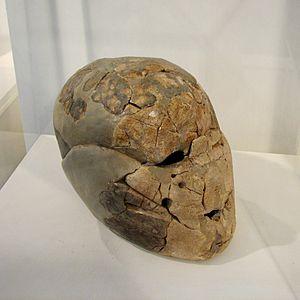
Le Néolithique précéramique B est une des phases du Néolithique du Proche-Orient. Il suit la phase du Néolithique précéramique A, et il a comme ce dernier été établi en fonction de la stratigraphie du site de Jéricho par Kathleen Kenyon. Il s'étend sur environ 2000 ans entre le début du IXᵉ millénaire et le début du VIIe millénaire av. J.-C.